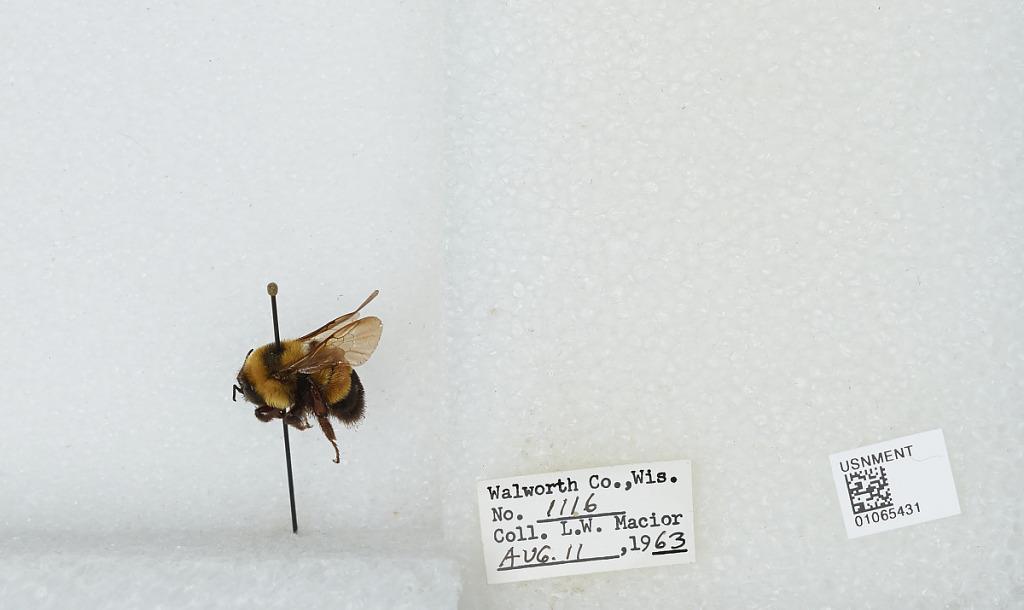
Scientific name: Bombus (Bombus) affinis Cresson
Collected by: L. Macior
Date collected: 1963-8-11
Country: United States
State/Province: Wisconsin
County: Walworth
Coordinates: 42.67, -88.54